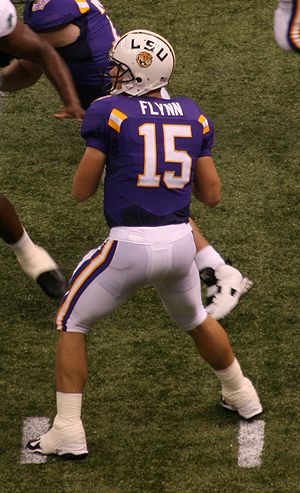
Matt Flynn
Matt Flynn
Matthew Clayton "Matt" Flynn er en amerikansk footballspiller, der spiller i NFL som quarterback for Green Bay Packers. Han blev draftet til ligaen i 2008.